Jan Hřímalý

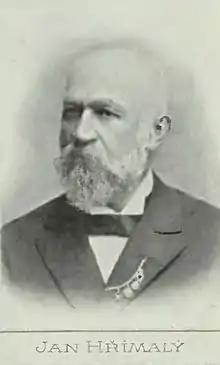

Jan Hřímalý (also "Ivan Voitsekhovich Grzhimali"; 13 April 1844 – ) was an influential Czech violinist and teacher, who was associated with the Moscow Conservatory for 46 years in 1869–1915.